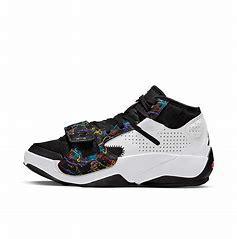
Brand: Jordan
Model: Zion 2